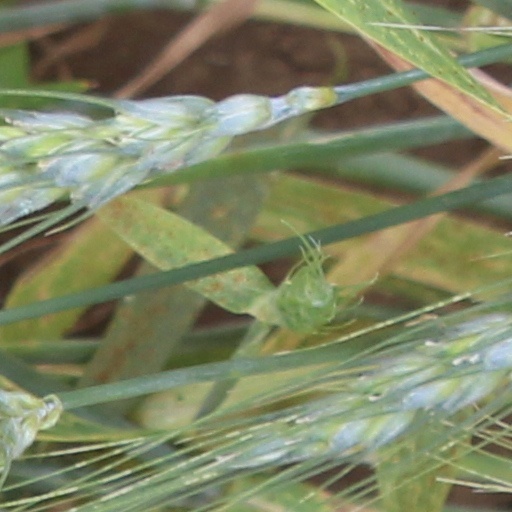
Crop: wheat